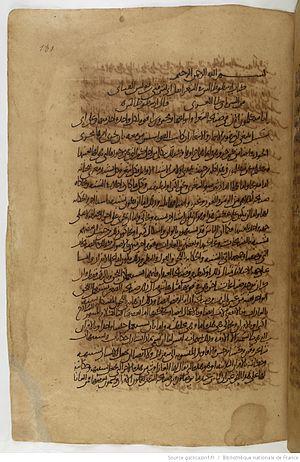
Poétique (Aristote) en arabe - Abu Bishr Matta العربية: فن الشعر لأرسطوطاليس نقل أبي بشر متى - من مخطوطة باريس ٢٣٤٦